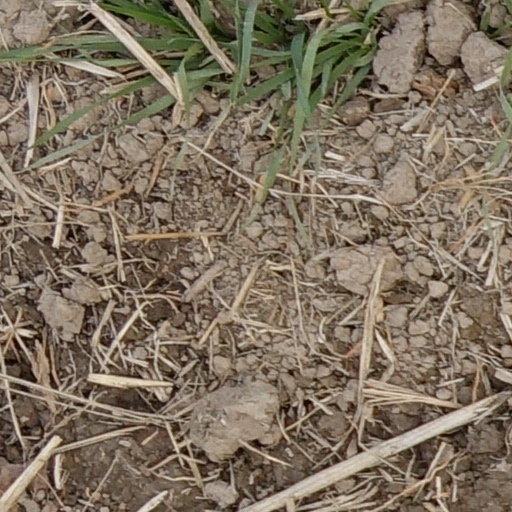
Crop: wheat